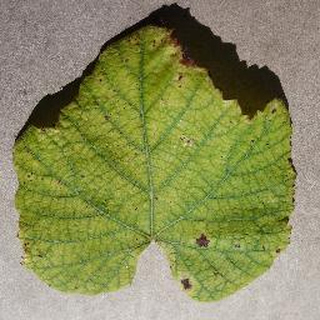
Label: grape_leaf_blight